List of United States Navy vice admirals since 2020

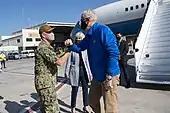
Vice Adm. Samuel Paparo greets Acting U.S. Secretary of Defense Christopher C. Miller in Manama, Bahrain on 25 November 2020.

Vice admirals in the United States Navy include commanders of numbered fleets as well as high-level type commands and geographic commands, including the commanders of the naval submarine forces, naval surface forces, naval information forces and the chief of navy reserve. The superintendent of the United States Naval Academy has been a three-star vice admiral without interruption since John R. Ryan's tenure began in 1998.